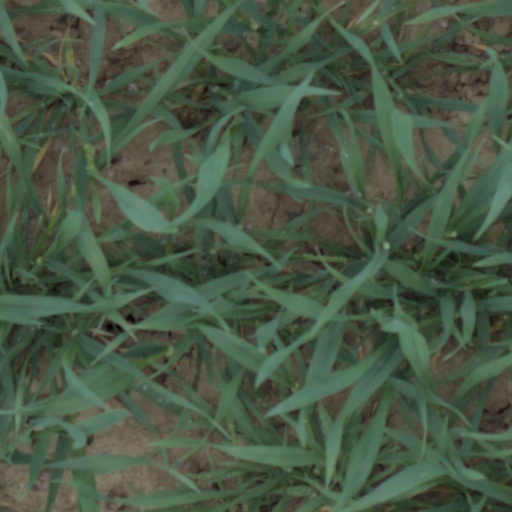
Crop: wheat